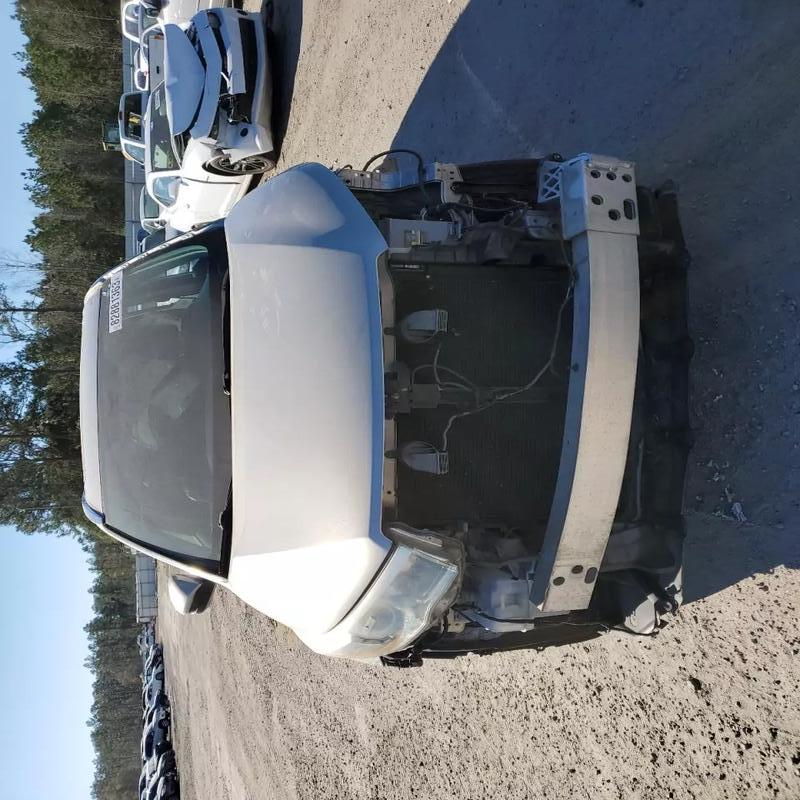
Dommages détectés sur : pare-choc avant, feu avant droit, feu avant gauche, capot, aile avant droite, aile avant gauche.
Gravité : majeur